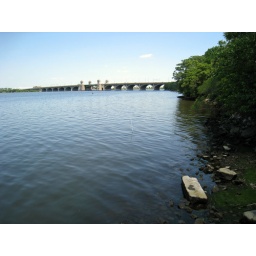
bridge over water